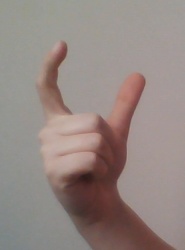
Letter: nun